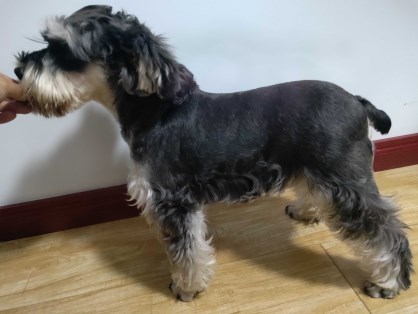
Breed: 2342-n000102-miniature_schnauzer